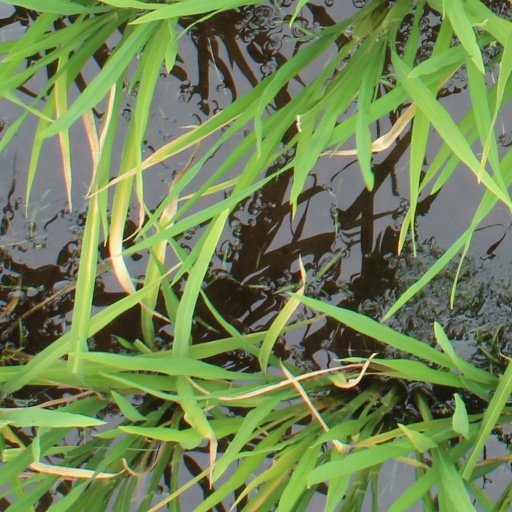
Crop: rice